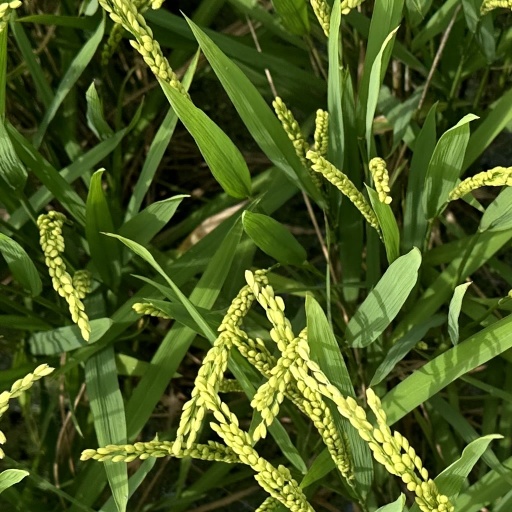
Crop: rice